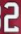
Number: 2